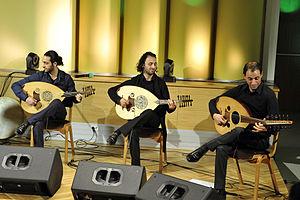
Le Trio Joubran est un groupe de musique arabe israélien, formé en 2004 par trois frères : Samir, Wissam et Adnan Joubran. Leur musique, qu'ils qualifient de « compositions innovantes pour oud et percussions », prend sa source dans la musique classique arabe mais laisse place à une grande part d'improvisations. Ils sont accompagnés depuis 2007 par le percussionniste Youssef Hbeisch.